Eastern Shore of Maryland

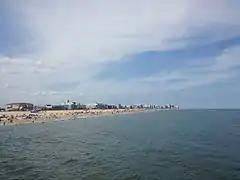
Ocean City, Maryland's beach, looking north from the pier

Ocean City's skyline, containing tall hotels and condominiums, stands out within Delmarva. At the southern end of the town, a recreational boardwalk spans over thirty blocks, containing carnival rides and games, restaurants, bars, arcades, and clothing boutiques.